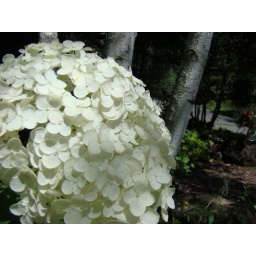
some flowers at the entrance to my friends mountain house in japan.